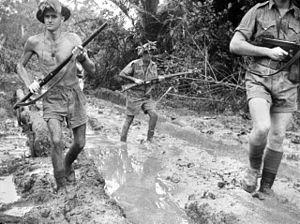
La bataille de la baie de Milne a été une bataille de la campagne de Nouvelle-Guinée, théâtre de la guerre du Pacifique durant la Seconde Guerre mondiale. Les troupes japonaises ont attaqué la base australienne de la baie de Milne, à la pointe orientale de la Nouvelle-Guinée le 25 août 1942 et les combats ont continué jusqu'à ce que les Japonais se retirent le 5 septembre 1942. Cependant la résistance armée ne s'est terminée que le 7 septembre 1942. Ce fut la première bataille de la campagne du Pacifique dans laquelle les troupes alliées infligèrent une défaite décisive aux forces terrestres japonaises, les forçant à se retirer et abandonner complètement leur objectif.
L'Australie entra dans la Seconde Guerre mondiale, peu après l'invasion de la Pologne en déclarant la guerre à l'Allemagne le 3 septembre 1939. À la fin de la guerre près d'un million d'Australiens avaient servi dans les forces armées australiennes avec un effectif maximal de 680 000 militaires pour une population totale de moins de 7,5 millions d'habitants et les unités militaires australiennes ont combattu en Europe, en Afrique du Nord et dans le sud-ouest du Pacifique.
La campagne de Nouvelle-Guinée fut, durant la Seconde Guerre mondiale, l'un des théâtres d'opérations de la Guerre du Pacifique. Elle se déroula en parallèle à la campagne des îles Salomon ; certaines opérations étaient communes aux deux campagnes, du fait de la proximité des territoires. Elle a vu principalement s'opposer les armées australiennes et américaines aux armées japonaises.
Le théâtre du Pacifique Sud-Ouest pendant la Seconde Guerre mondiale, fut un théâtre militaire majeur de la guerre du Pacifique. La zone comprenait les Philippines, les Indes néerlandaises, Bornéo, l'Australie et une partie de Nouvelle-Guinée et la partie ouest des îles Salomon. Cette zone a été définie par le South West Pacific Area des puissances alliées.